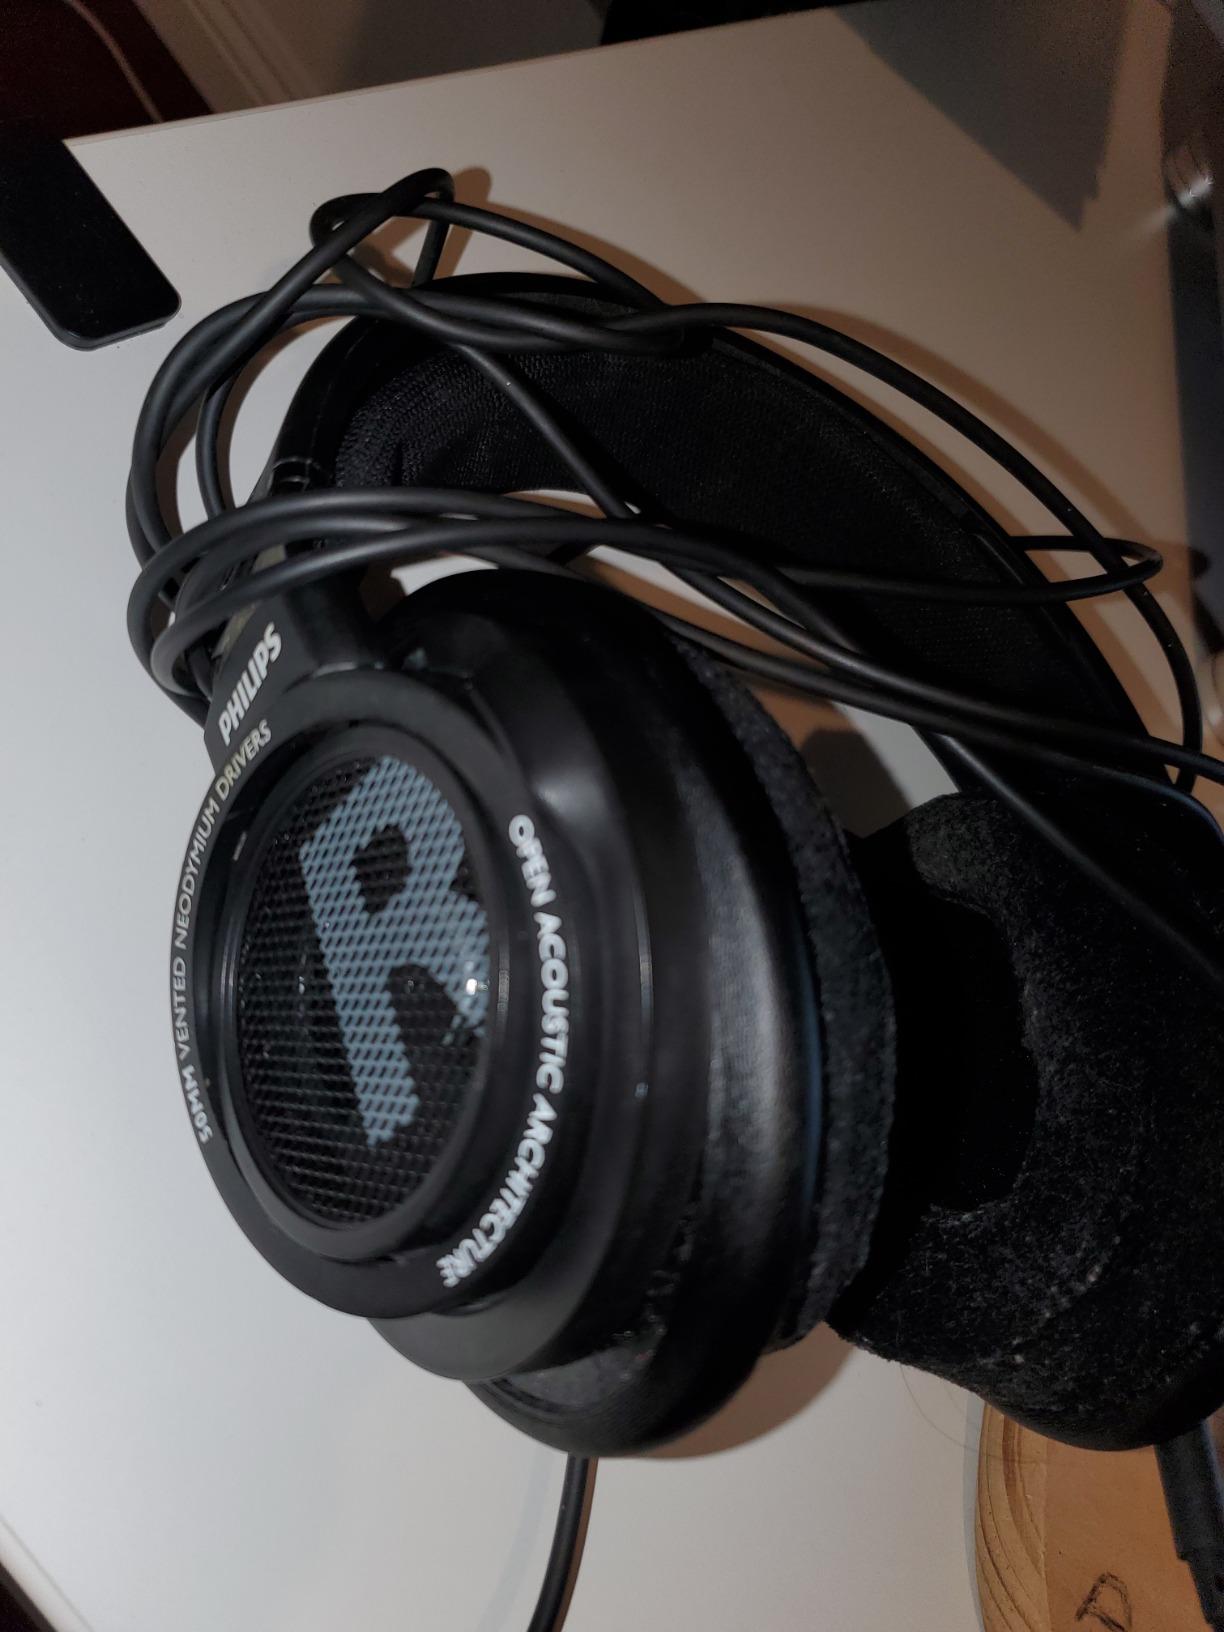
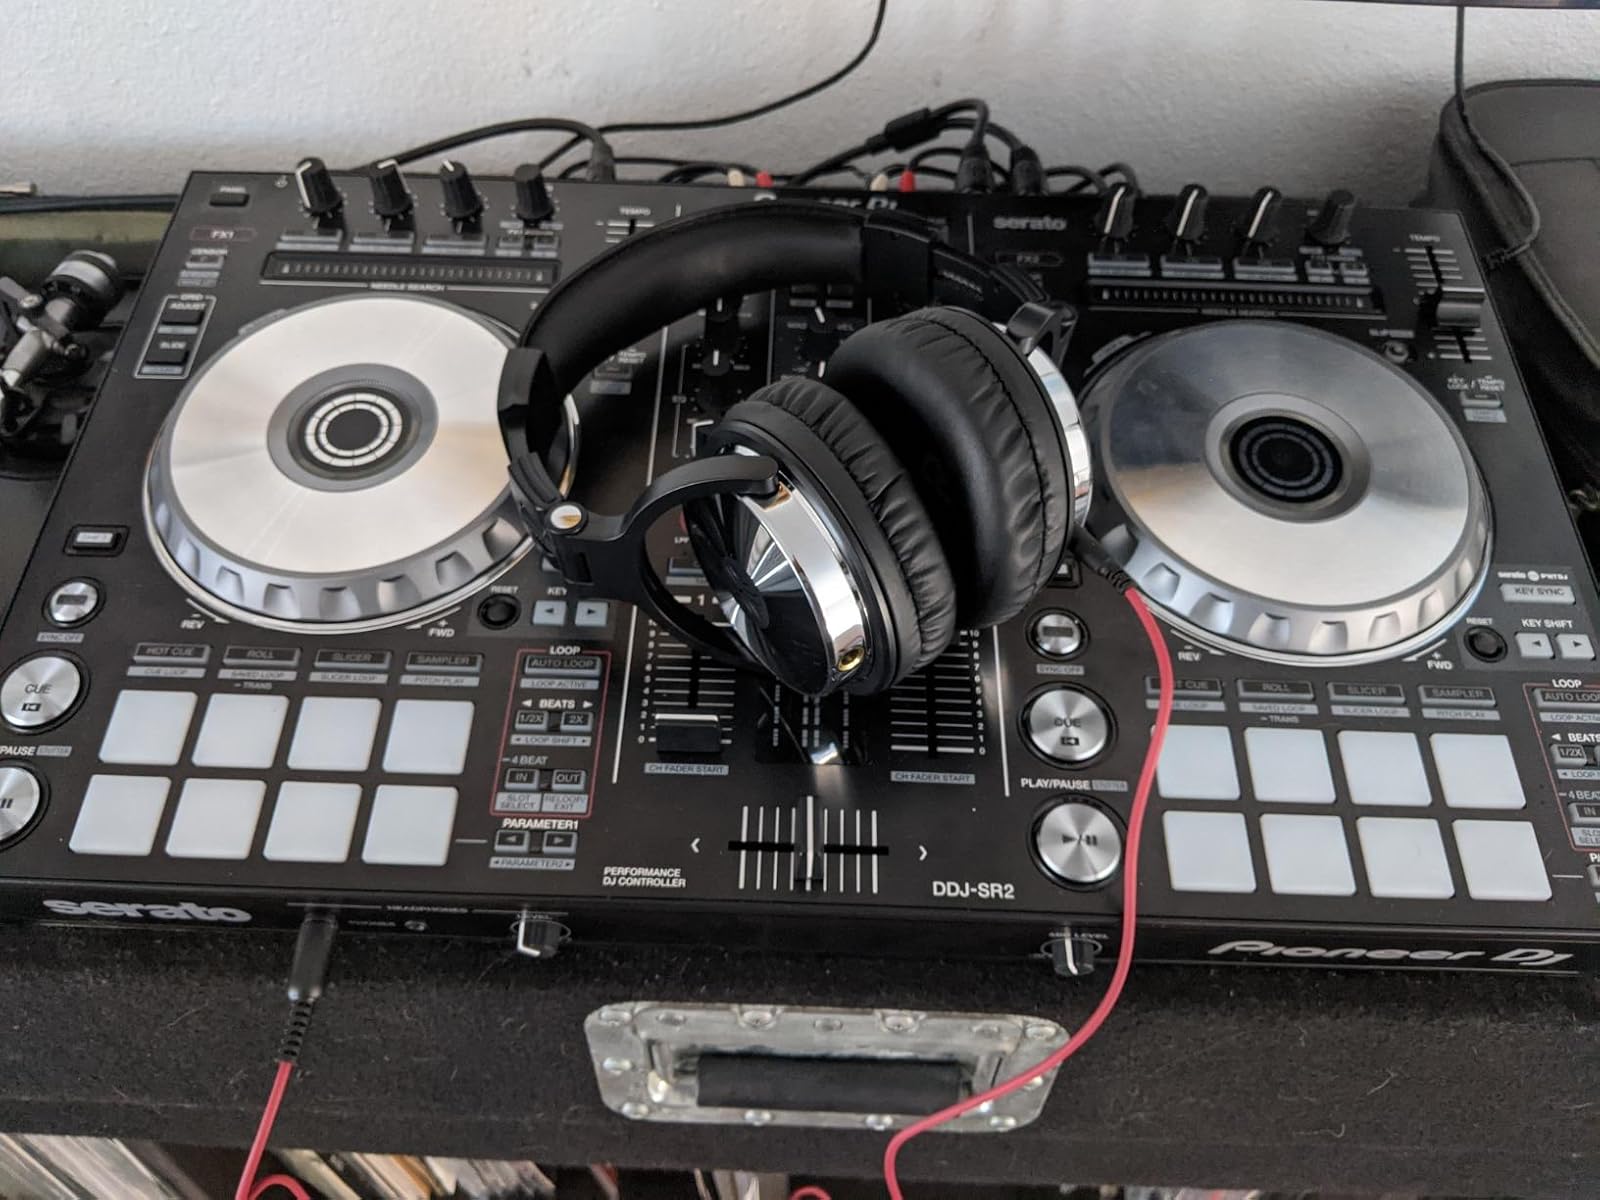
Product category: headphones
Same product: no